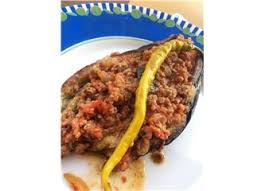
Yemek: karniyarik